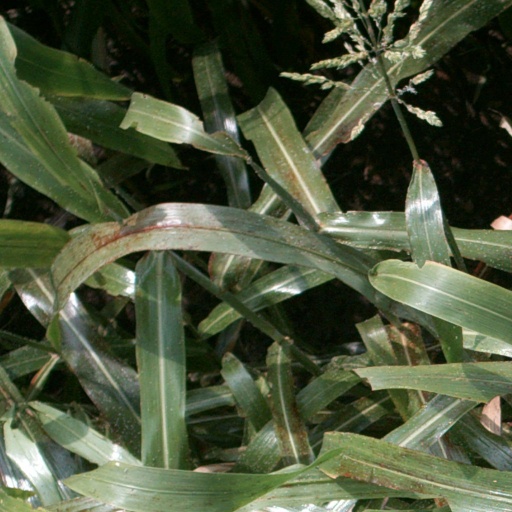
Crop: sorghum